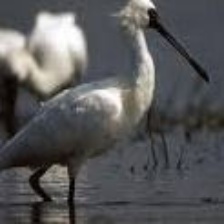
Species: BLACK FACED SPOONBILL
Scientific name: PLATALEA MINOR
ImageNet parent category: spoonbill